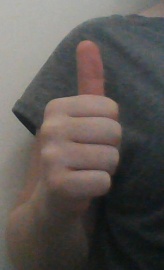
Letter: aleff